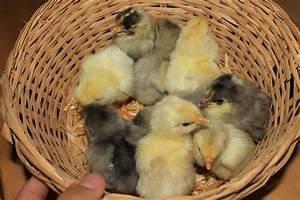
chicken